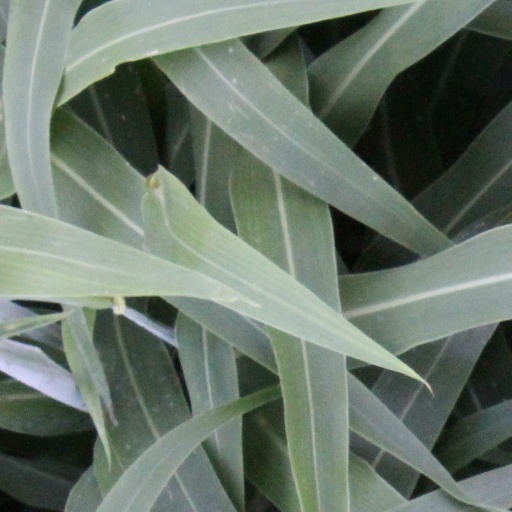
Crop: sorghum